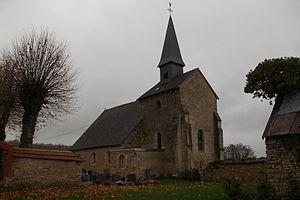
église d'Hourges.
Hourges est une commune française, située dans le département de la Marne en région Grand Est.